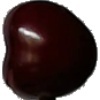
Label: cherry